Italian War of 1521–1526

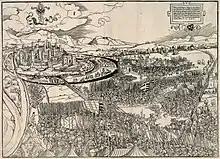
Jörg Breu the Elder's woodcut of the Battle of Pavia (made 1525), British Museum

After the failure of a peace mission proposed by Pope Clement VII, Francis and the pope negotiated an alliance in secret. Negotiations were concluded on 12 December 1524, and a secret treaty was signed by the pope on 5 January. Clement pledged not to assist Charles in exchange for Francis's assistance with the conquest of Naples by giving Albany free passage through his lands. In return, Francis promised to cede lands and maintain Medici rule in Florence.